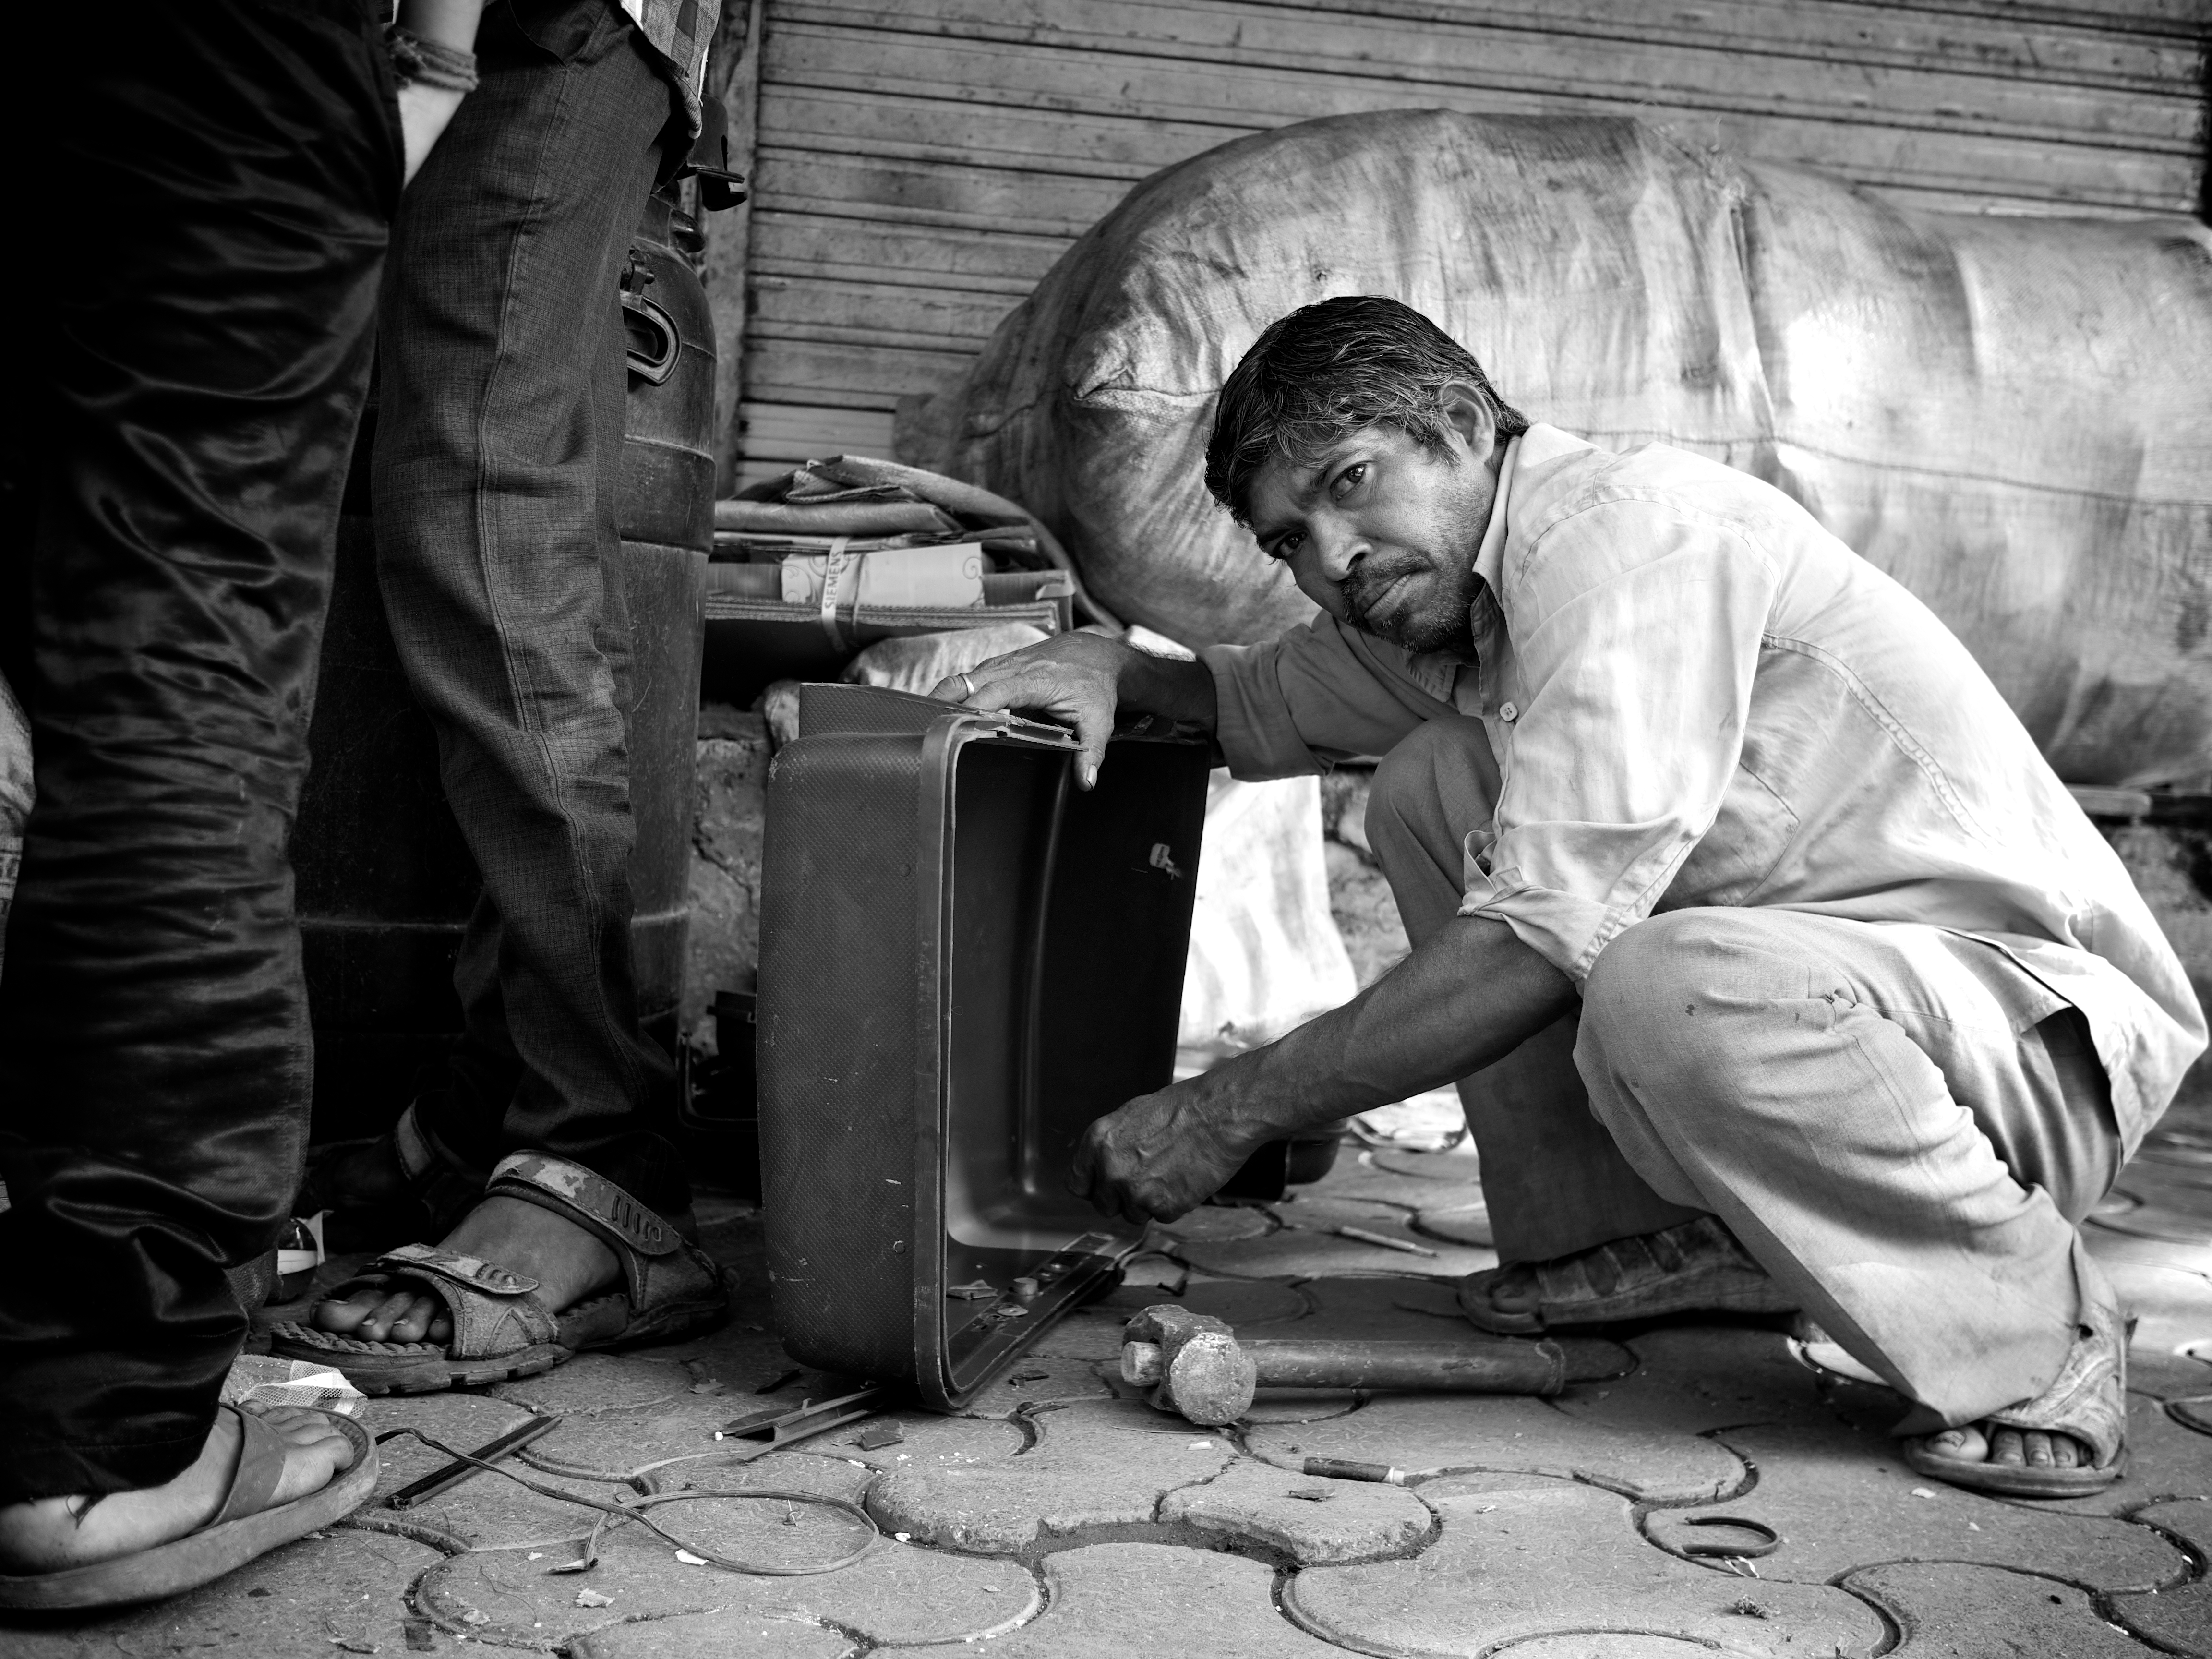
man, person, black and white, people, white, street, photography, ebook, sitting, training, black, monochrome, streetphotography, flickr, thomas, video, olympus, photograph, omd, fuji, leica, monochrom, leuthard, hcb, thomasleuthard, laborer, monochrome photography, human positions